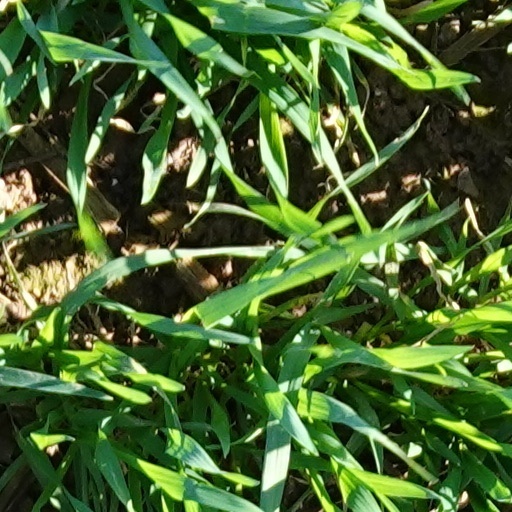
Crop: wheat